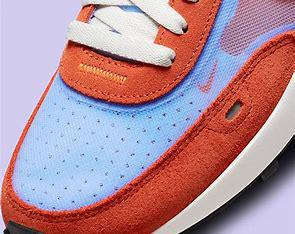
Brand: Nike
Model: Waffle One